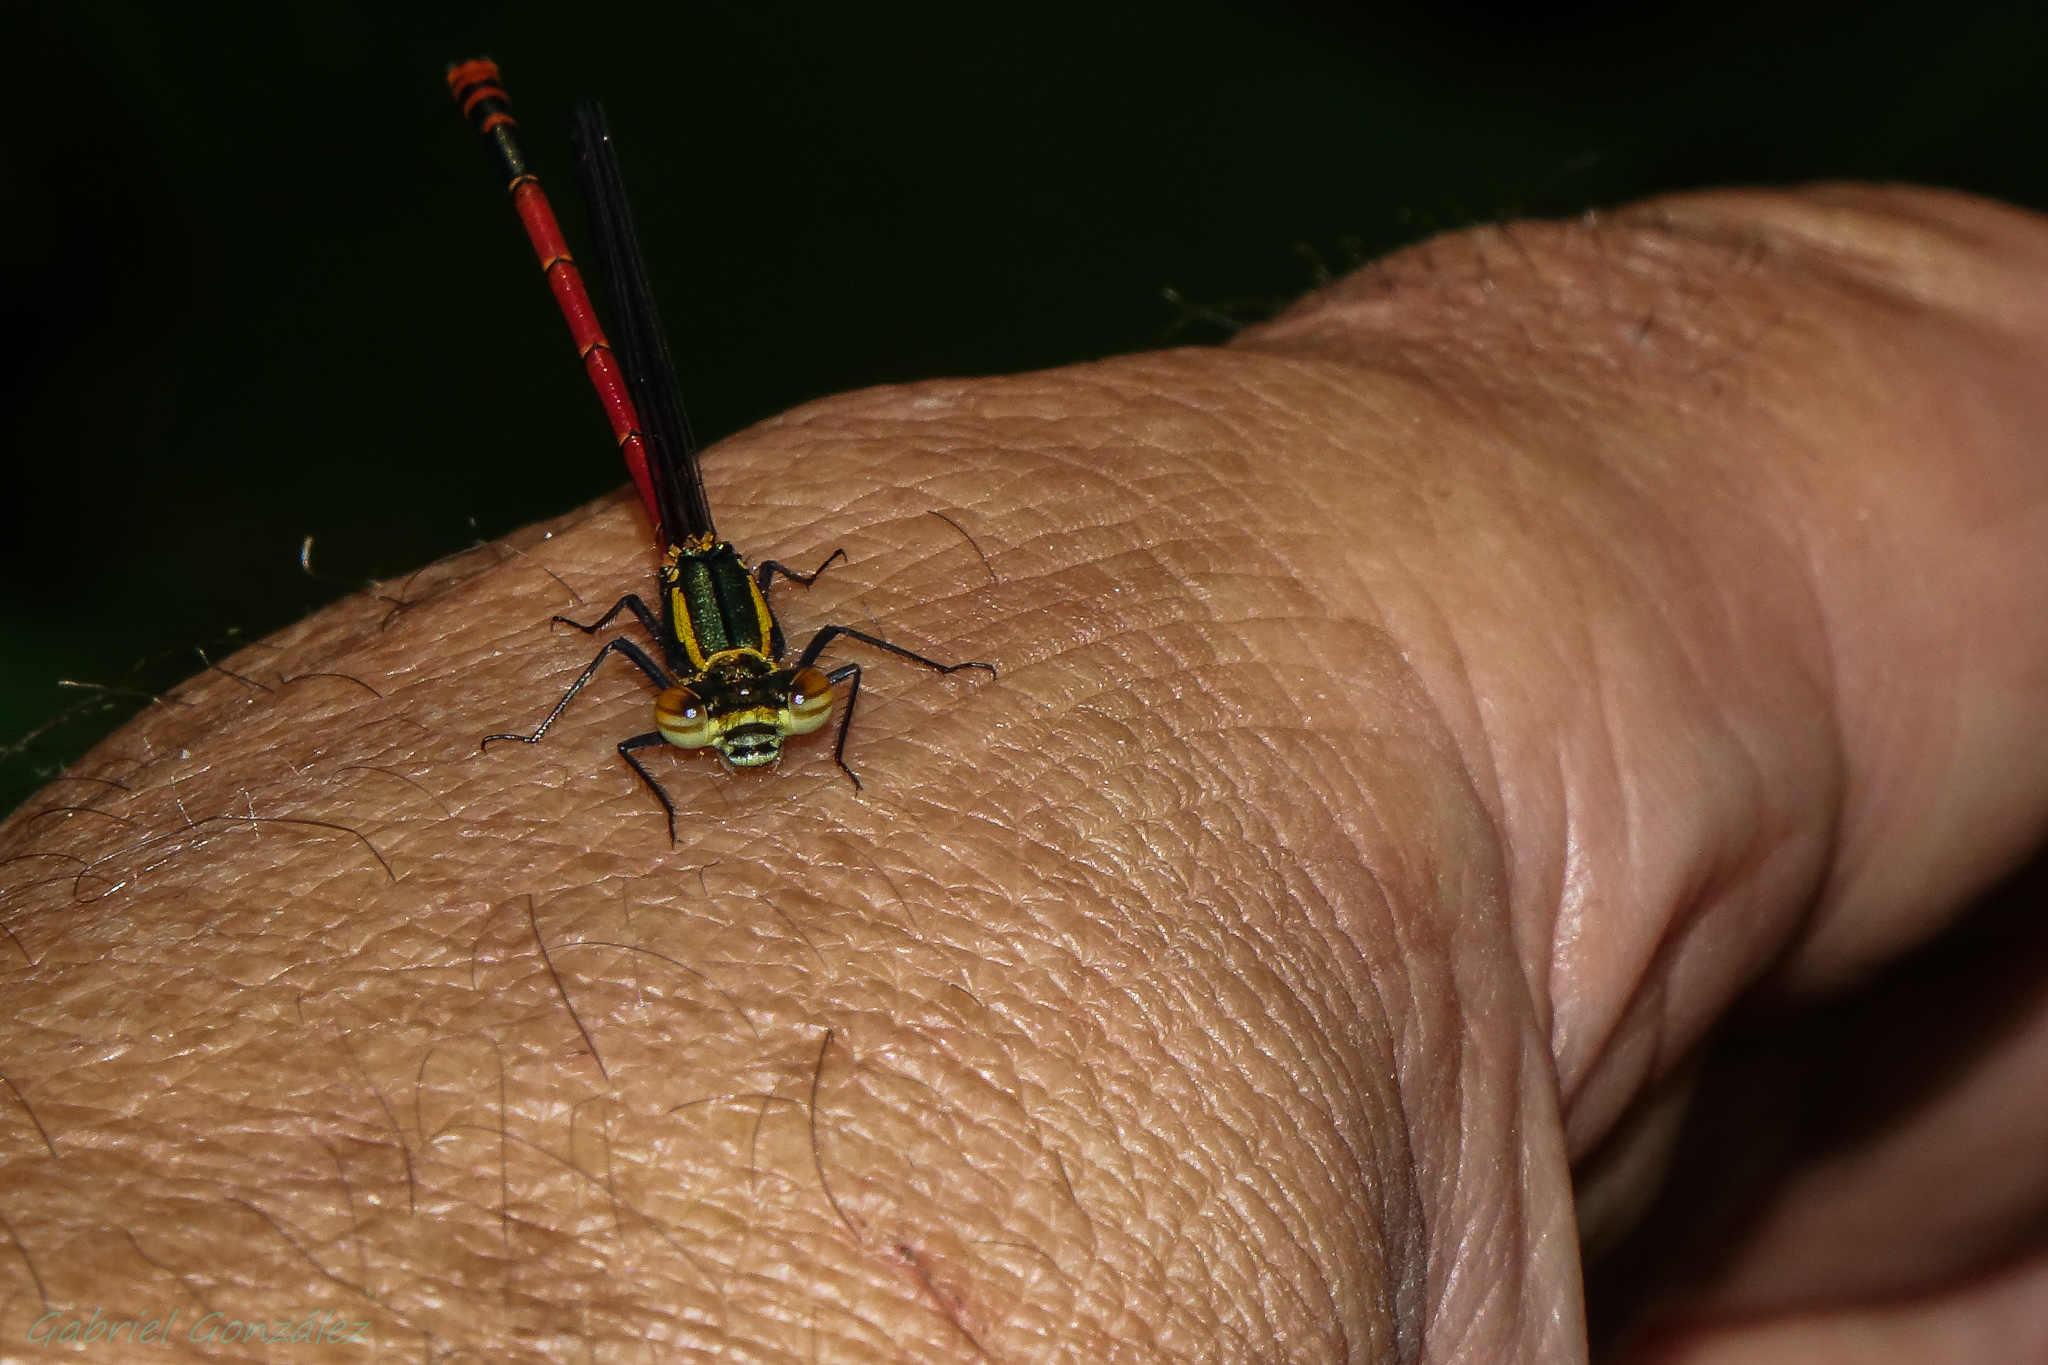
hand, nature, insect, macro, fauna, invertebrate, close up, animals, dragonfly, naturaleza, pest, ggl1, gaby1, xovesphoto, animales, sonyrx10, rx10, marumi, gphoto, gabrielcorua, xelodegalicia, marumidhc330, libelula, macro photography, arthropod